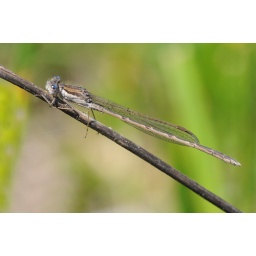
Mature male on a small seasonal lake in Vale de Lama, near Lagos in the Western Algarve